Gandi Kshetram

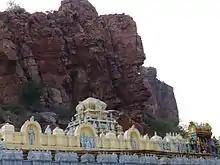
Temple of Abhayahastha Anjaneya Swamy on the banks of River papagni

The history of Kshetram dates back to the period of the "Ramayana", "Treta Yuga". According to the legend, the god Rama himself had drawn the picture of Hanuman on the rock with his arrow while resting at this place, and was receiving the hospitality of Vayu, the god of the wind and father of Hanuman. Rama completed the drawing of Hanuman except the little finger of Hanuman's left hand.